Economic history of Indonesia

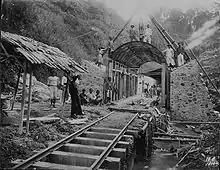
Workers pose at the site of a railway tunnel under construction in the mountains, 1910.

The Portuguese were the first Europeans to reach the Indonesian archipelago. Their quest to dominate the source of the lucrative spice trade in the early 16th century, and their simultaneous Roman Catholic missionary efforts, saw the establishment of trading posts and forts, and a strong Portuguese cultural element that remains substantial in modern Indonesia. Starting with the first exploratory expeditions sent from the newly-conquered Malacca in 1512, the Portuguese fleet began to explore much of archipelago and sought to dominate the sources of valuable spices. However, the Portuguese presence was later reduced to Solor, Flores and Timor (see Portuguese Timor) in modern-day Nusa Tenggara, due to their 1575 defeat at Ternate at the hands of indigenous Ternateans, and its defeat to the Dutch.